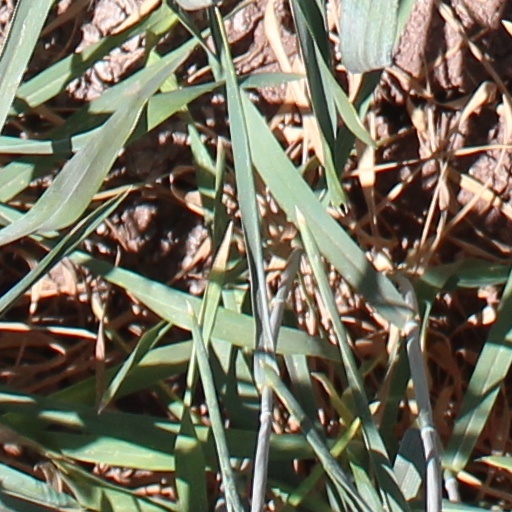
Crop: wheat